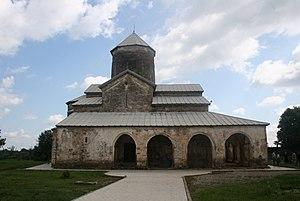
La maison de Dadiani est une famille de nobles, ducs et princes qui régnait sur l'ouest de la Géorgie, plus exactement sur la province de Mingrélie. Il n'est pas exclu que la dynastie soit issue d'un certain « Dadi » de la maison de Vardanisdze.